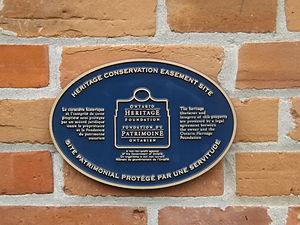
La Fiducie du patrimoine ontarien, ou Ontario Heritage Trust en anglais, est un organisme à but non lucratif, dépendant du ministère de la Culture de l'Ontario, ayant pour mission de d'identifier, de protéger, de préserver et de promouvoir le patrimoine de la province de l'Ontario, au Canada.
The Briars est un centre de villégiature de l'Ontario situé dans la zone de Jackson's Point de Georgina, en Ontario.